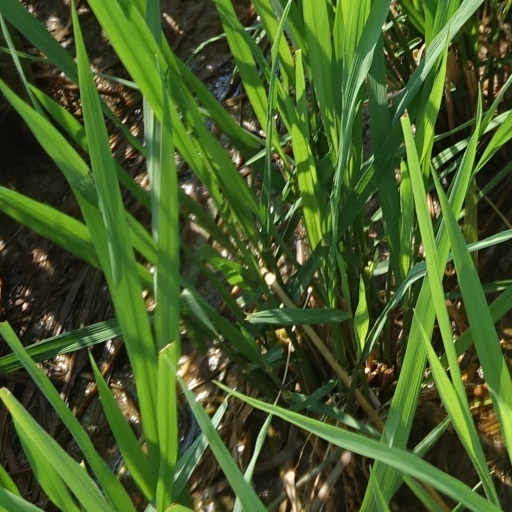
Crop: rice